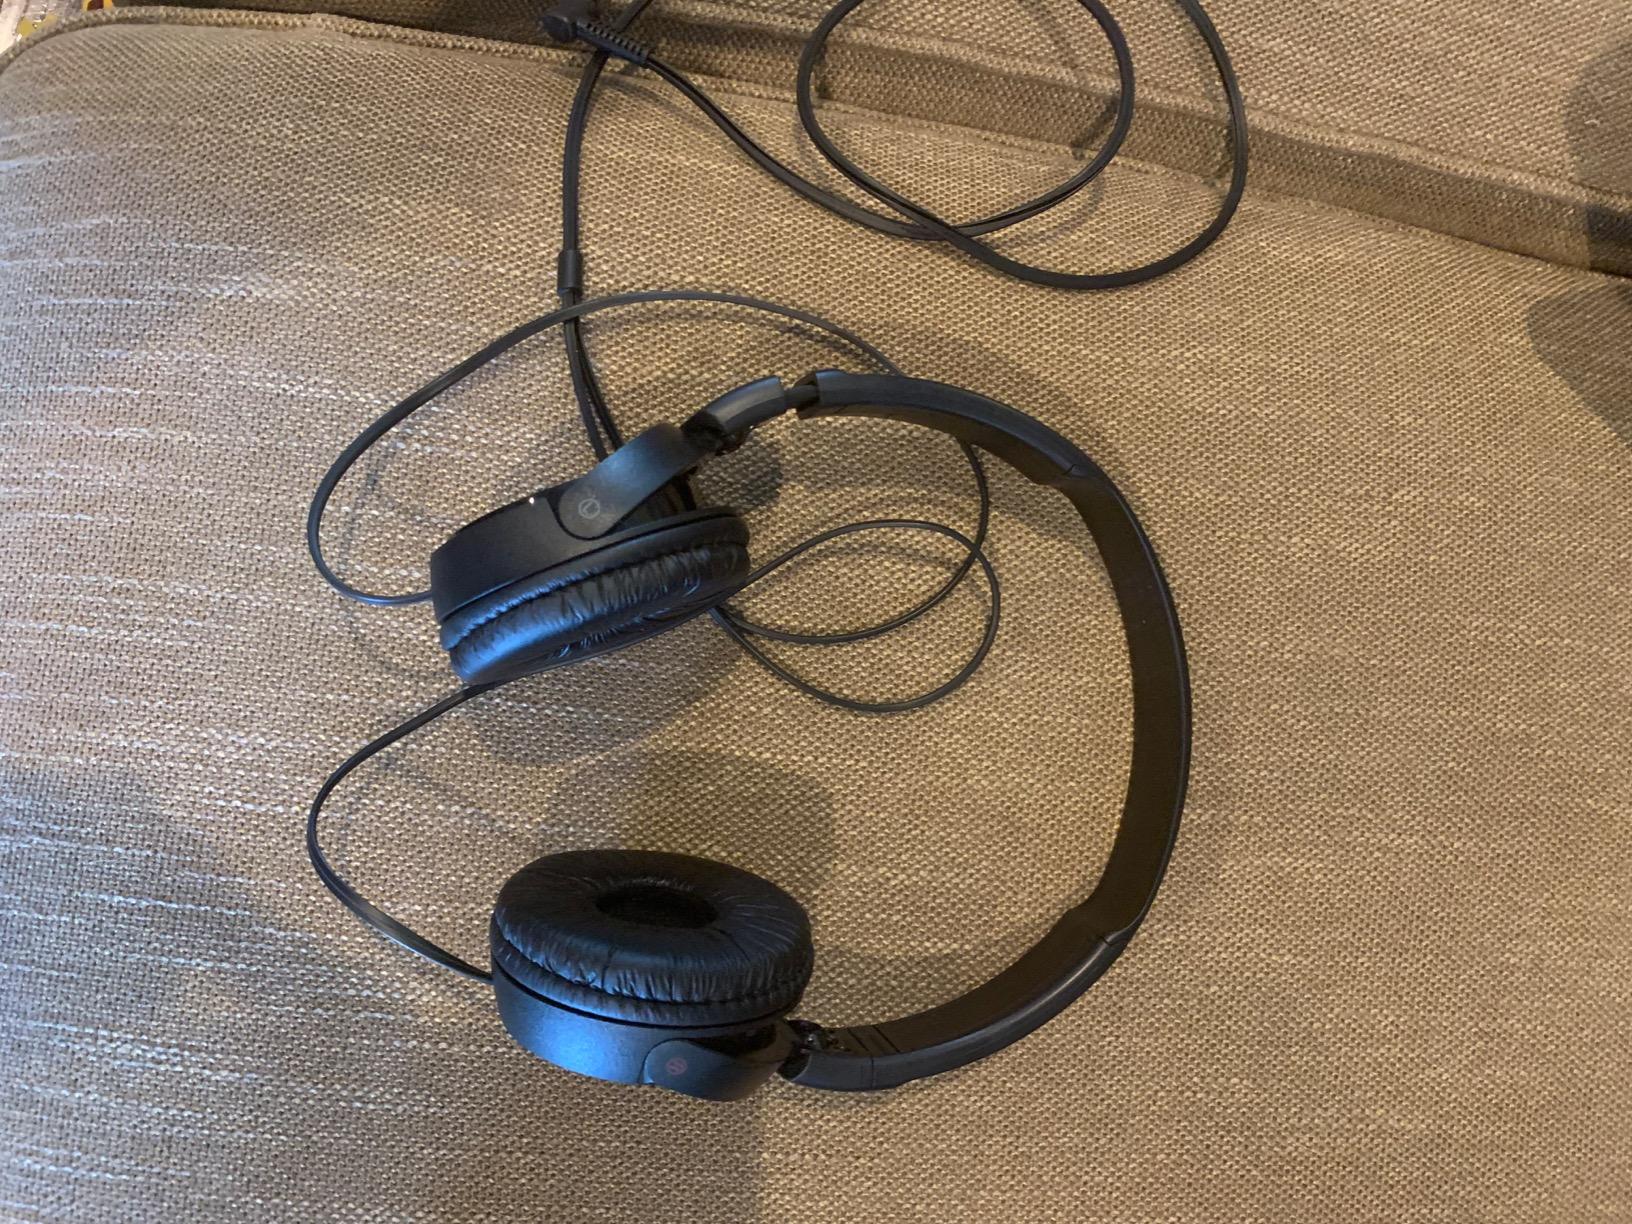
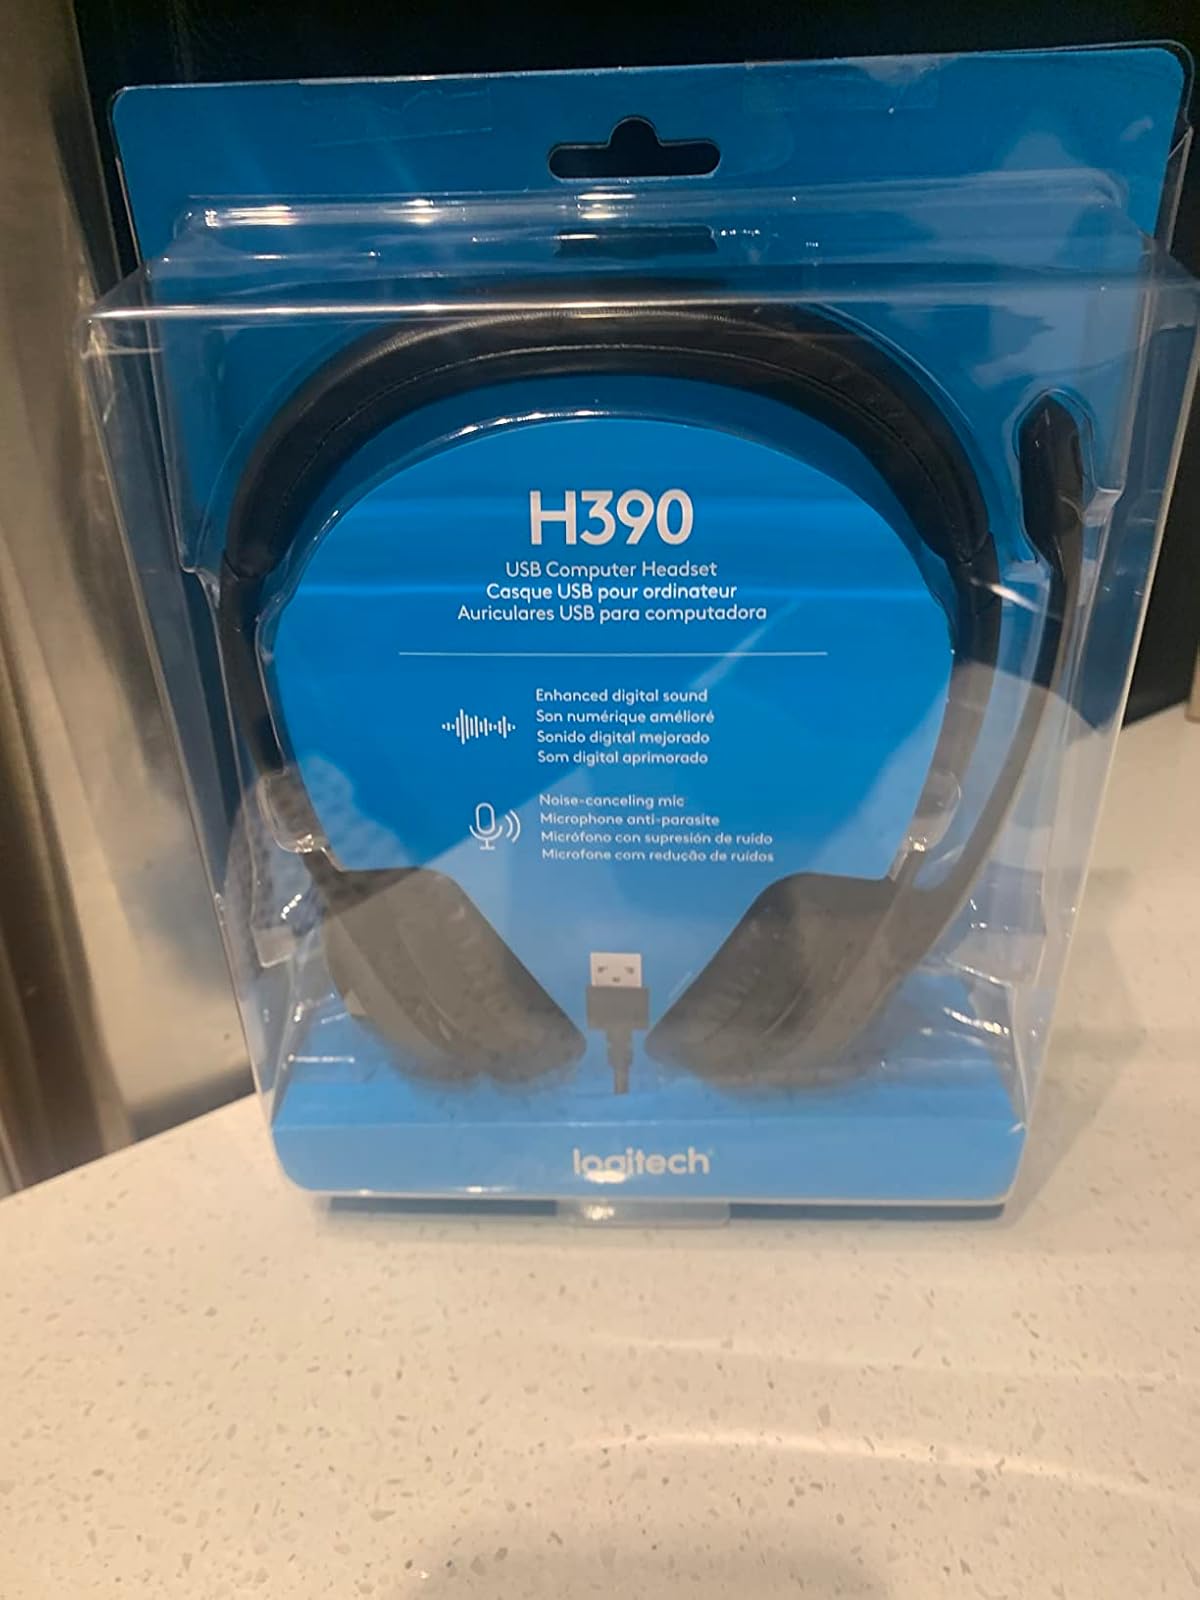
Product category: headphones
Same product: no